FU (song)

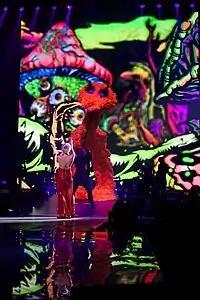
Cyrus performing "FU" at the Rogers Arena in Vancouver, British Columbia, Canada, February 14, 2014

Cyrus has performed the song during her Bangerz Tour. Critics praised her performance of the song, specifically praising Cyrus' vocals and showmanship. While performing "FU" during the first leg of the tour, Cyrus wore a long red sequined skirt over a sequined red and white leotard designed by "The Blonds". She also wore matching gloves and cowboy boots. During the second leg of the show, she replaced the center color of the leotard from red to neon yellow and wore a long feathery yellow skirt with yellow elbow-length gloves. David Blond of The Blonds stated that the pave crystal bodysuit and the rip-away sequin skirt were inspired by Jessica Rabbit. A Sesame Street-esque, bi-pod puppet joined her during the performance. Of her August 4, 2014 performance at the Consol Energy Center in Pittsburgh, Scott Mervis of the "Pittsburgh Post-Gazette" wrote that she bought the house down "with a show-stopping cabaret vocal" during "FU".